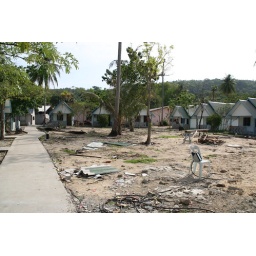
(I am in the pink building in the back)